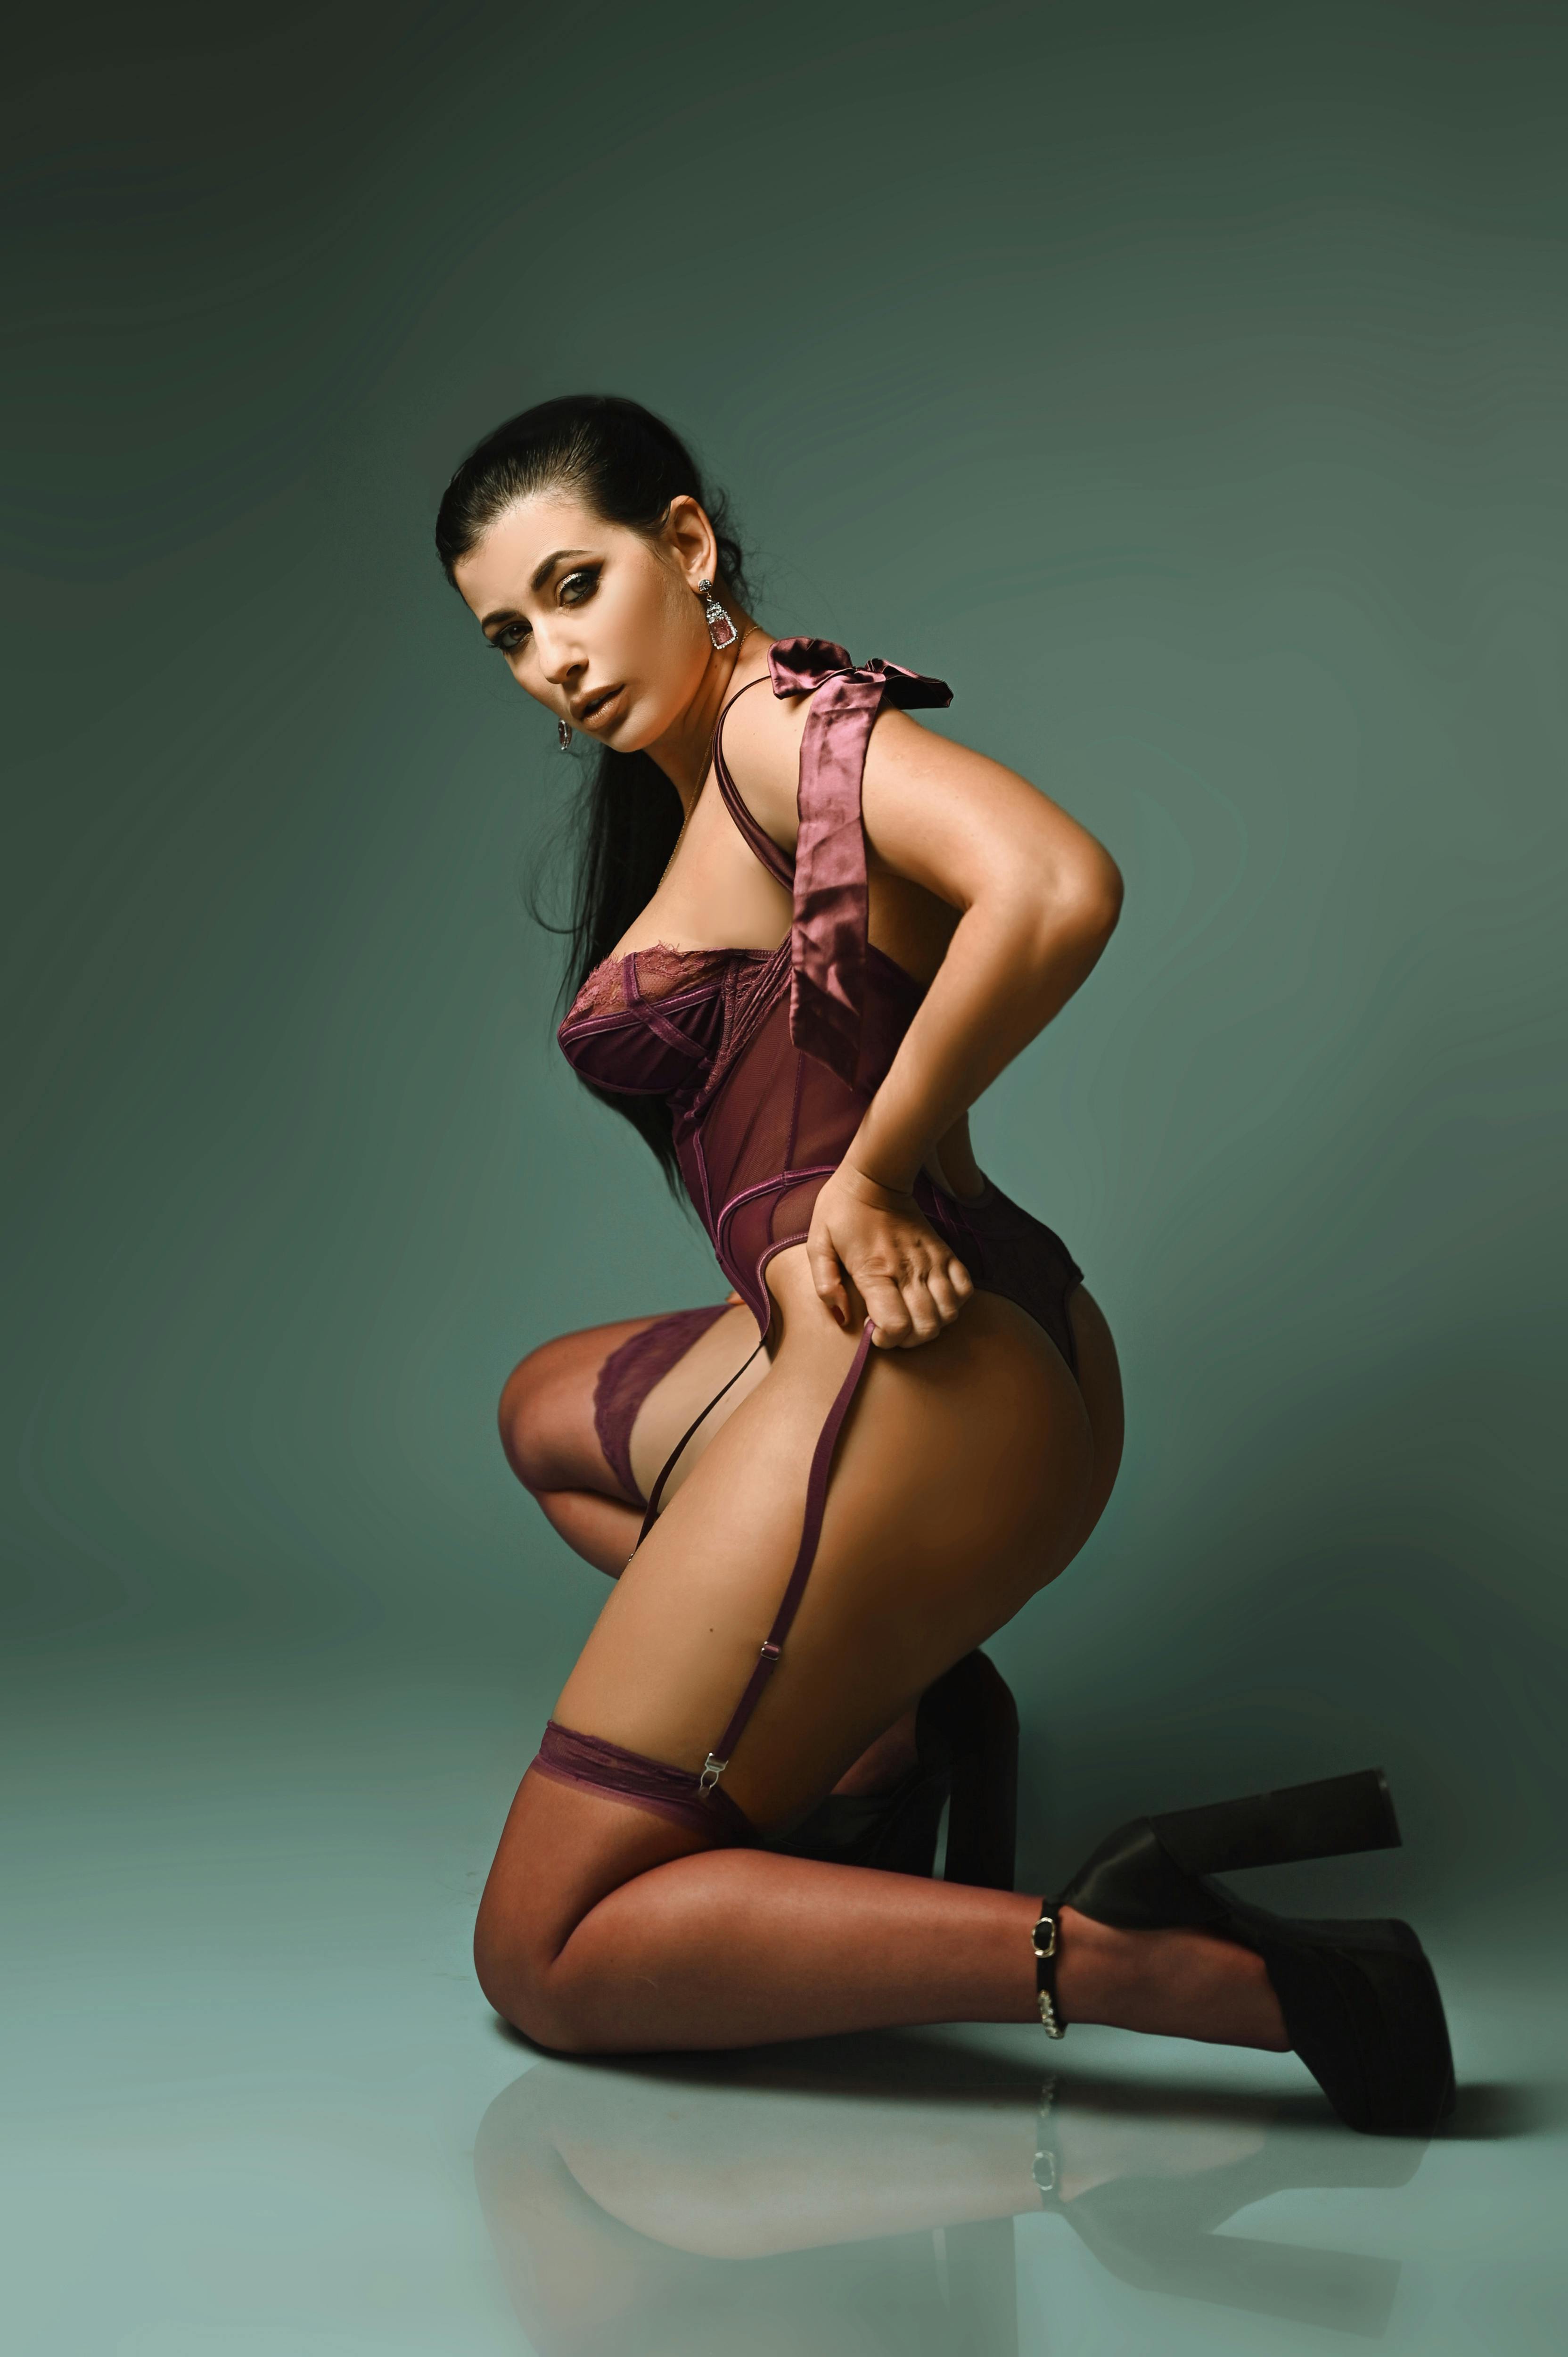
woman, joint, leg, flash photography, knee, thigh, waist, basic pump, fetish model, art model, art, fashion design, sandal, human leg, trunk, elbow, abdomen, chest, calf, fashion model, foot, undergarment, lingerie, sportswear, brown hair, sitting, eyewear, flesh, high heels, tie, spandex, swimwear, sunglasses, visual arts, tights, photo shoot, cg artwork